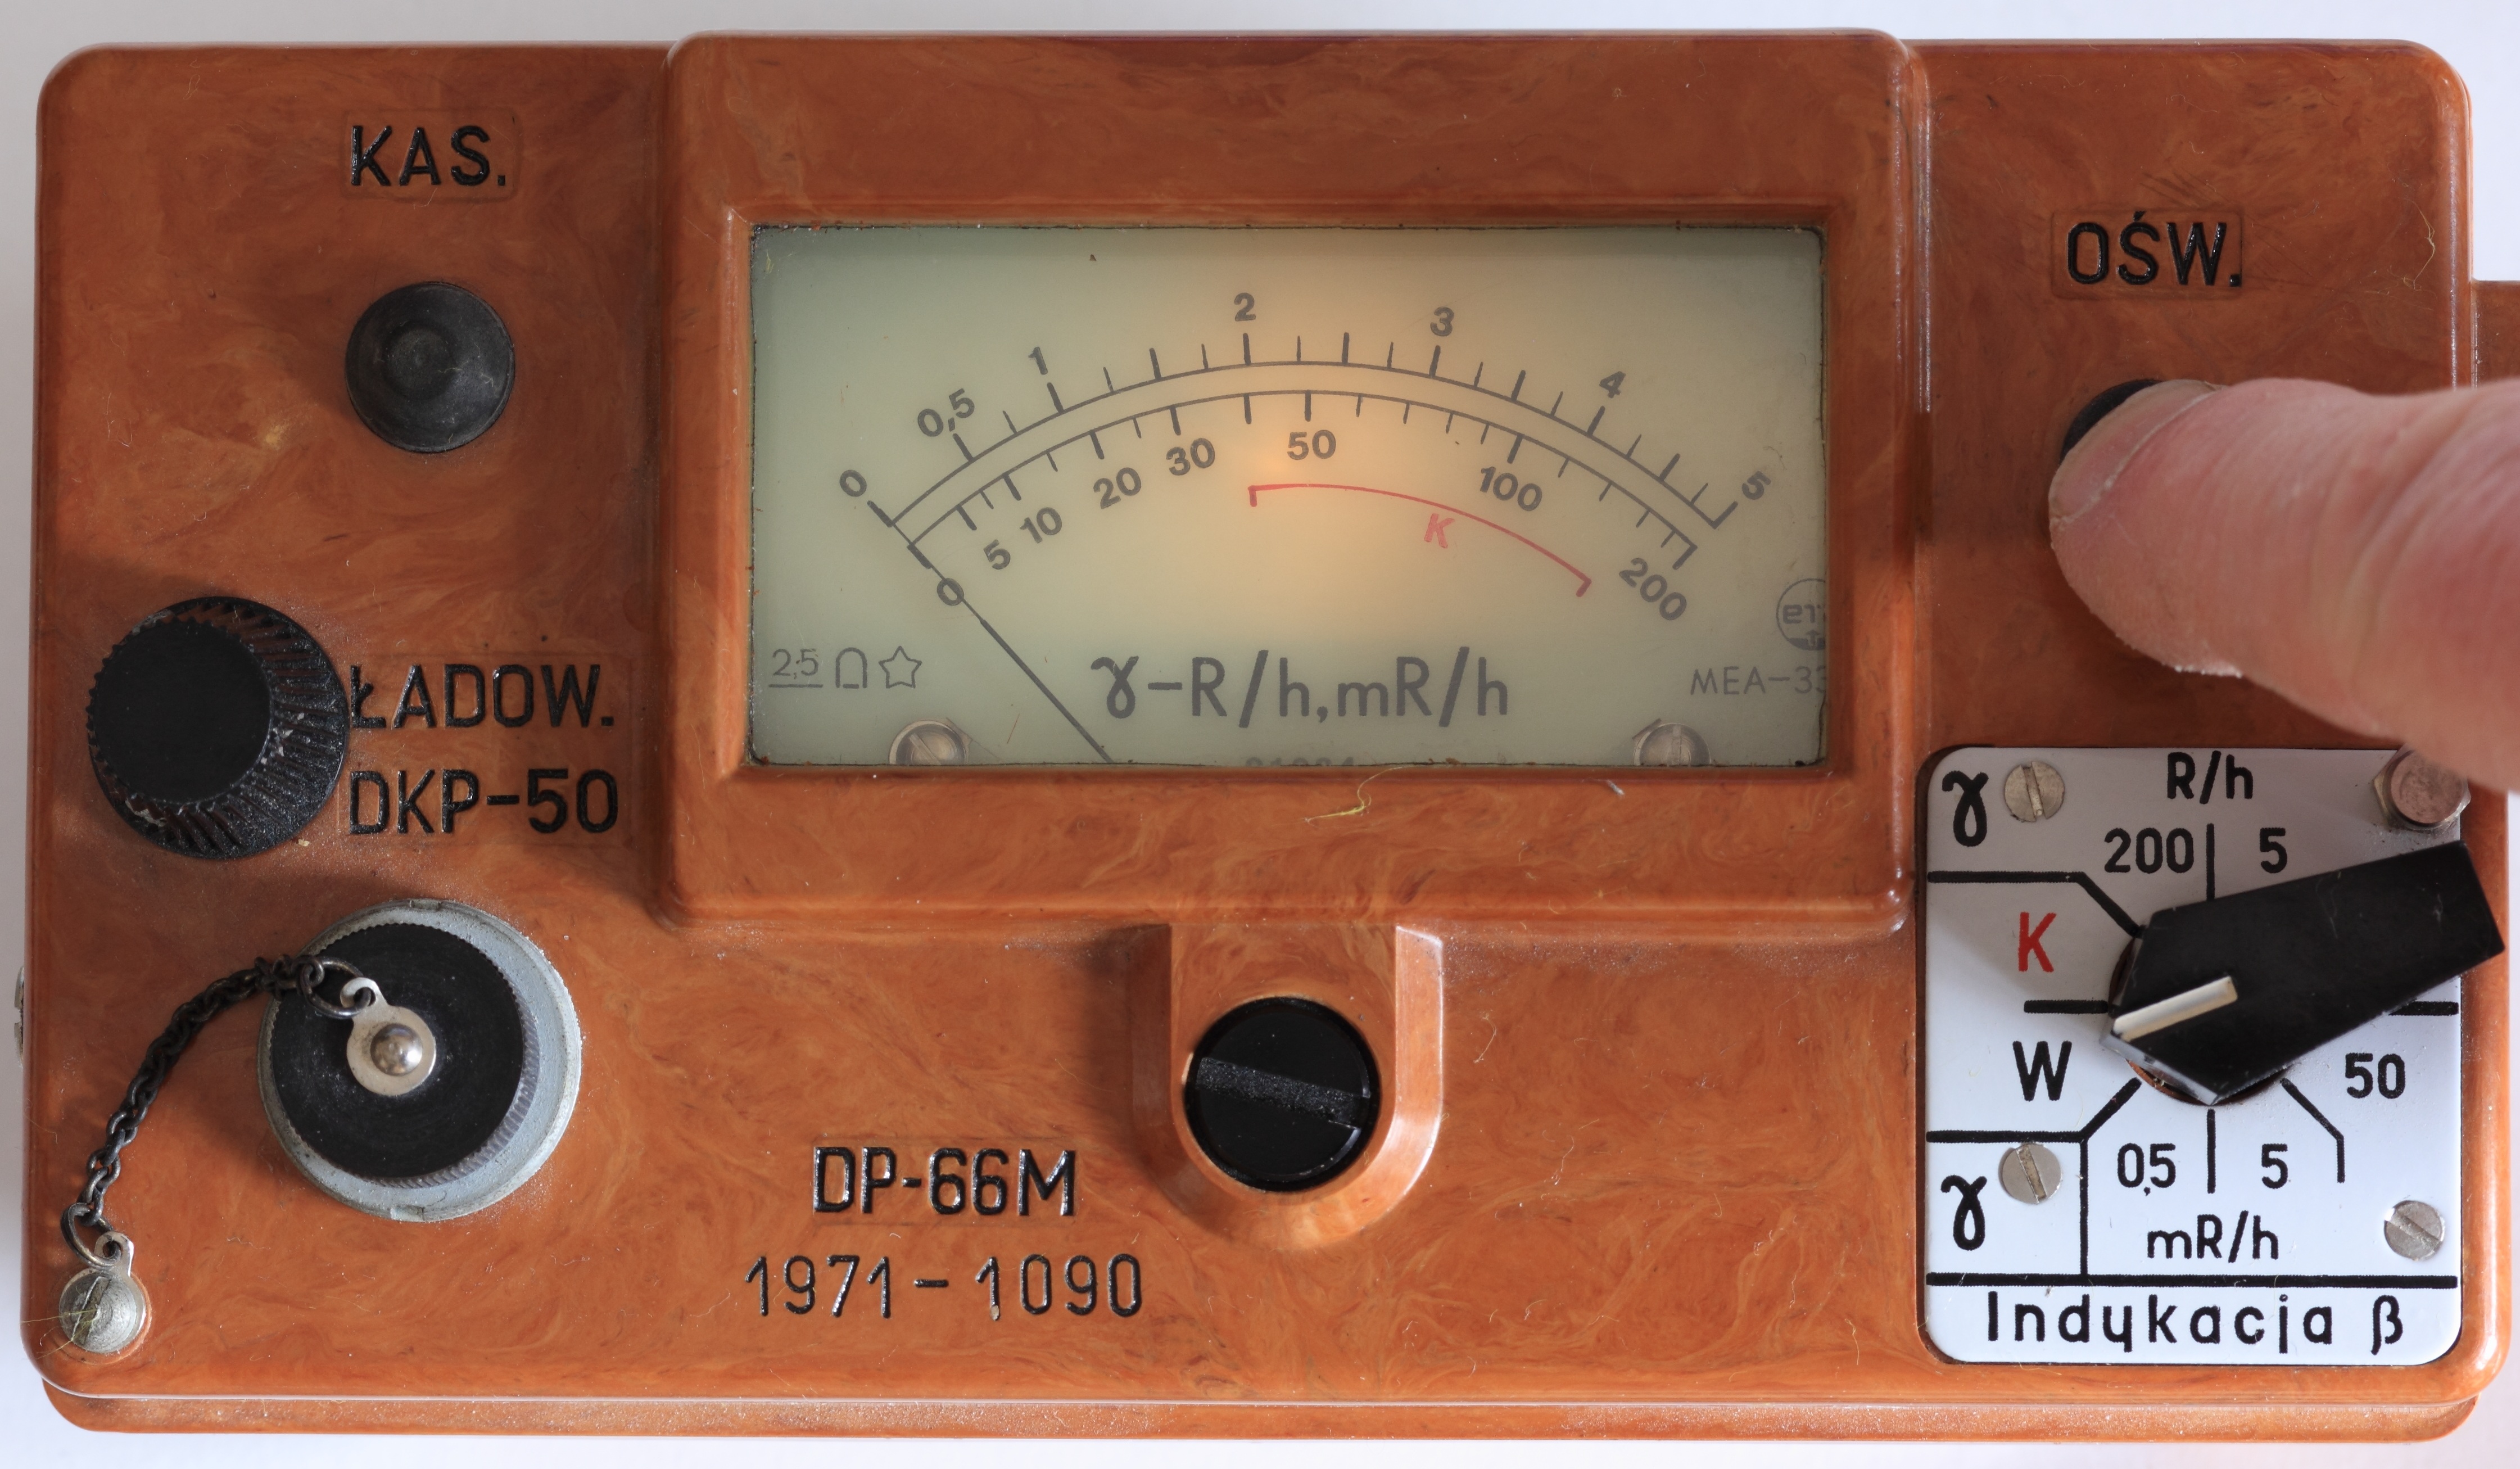
cold, technology, counter, gauge, dial, radio, indicator, war, electronics, poland, soviet, check, radiation, radioactivity, geiger, electronic device, electronic instrument, communication device